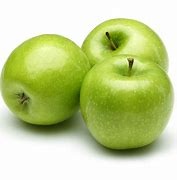
Label: apple